Saint Giles Church, Nymburk

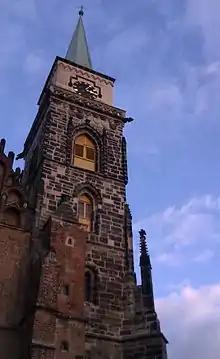
The tower of the church

The northern tower is no longer there except of its remains under the level of the crowning cornice. During the direction of Kamil Hilbert was moved the vault from the southern porch of the presbytery into the first floor of the northern tower. The southern tower has four levels separated by stone mouldings. The tower has two buttresses, buttresses are finished with pinnacles and the Gothic rose at the top. Pinnacles are also at corners of the second and the third floor. In the ground floor is one narrow twin lancet widow. In the first and the second floor are four large pointed windows. Above the third floor was added a cube of the fourth floor in the 20th century. On the forth floor is a room for guardian and four clocks. Around the fourth floor runs a gallery with a stone balustrade. There is only one preserved gargoyle, four others are new. Original is also a belt of tetra-foils under the balustrade and five coats of arms lower.